Agni

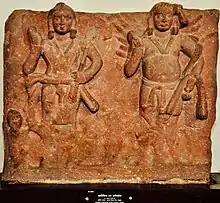
Agni with his companion Kartikeya, 1st-century CE.

Two major festivals in Hinduism, namely Holi (festival of colors) and Deepavali (festival of lights) incorporate Agni in their ritual grammar, as a symbol of divine energy. During the autumn celebrations of Deepavali, traditional small fire lamps called "Diya" are included to mark the festivities. For Holi, Hindus burn bonfires as Holika, on the night before the spring festival. The bonfire marks god Agni, and in the Indian subcontinent, mothers and fathers carry their babies around the fire clockwise on Holika in Agni's remembrance.